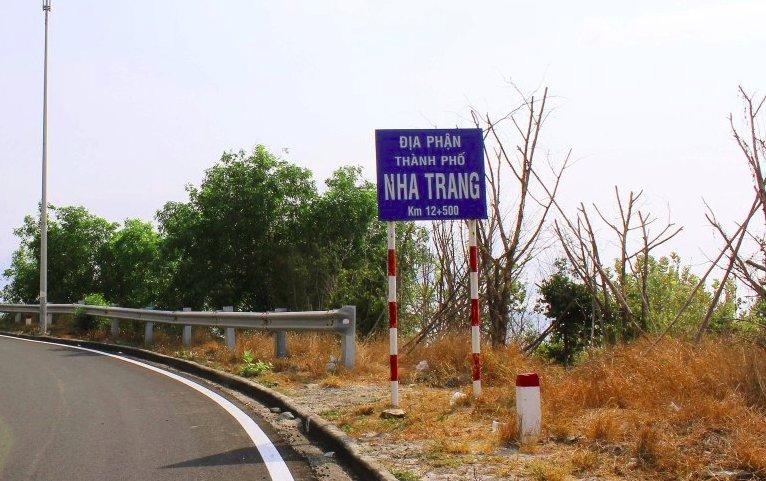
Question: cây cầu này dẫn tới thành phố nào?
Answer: cây cầu này dẫn tới thành phố nha trang